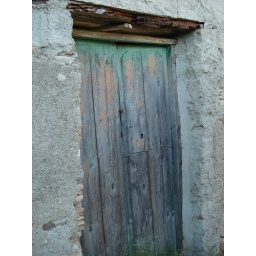
door of house that is around 100 years old